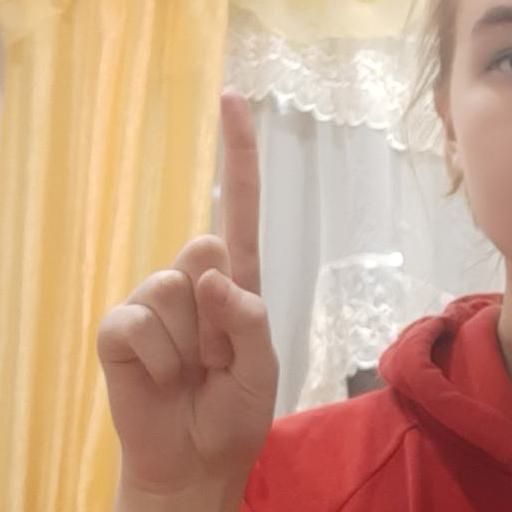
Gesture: one